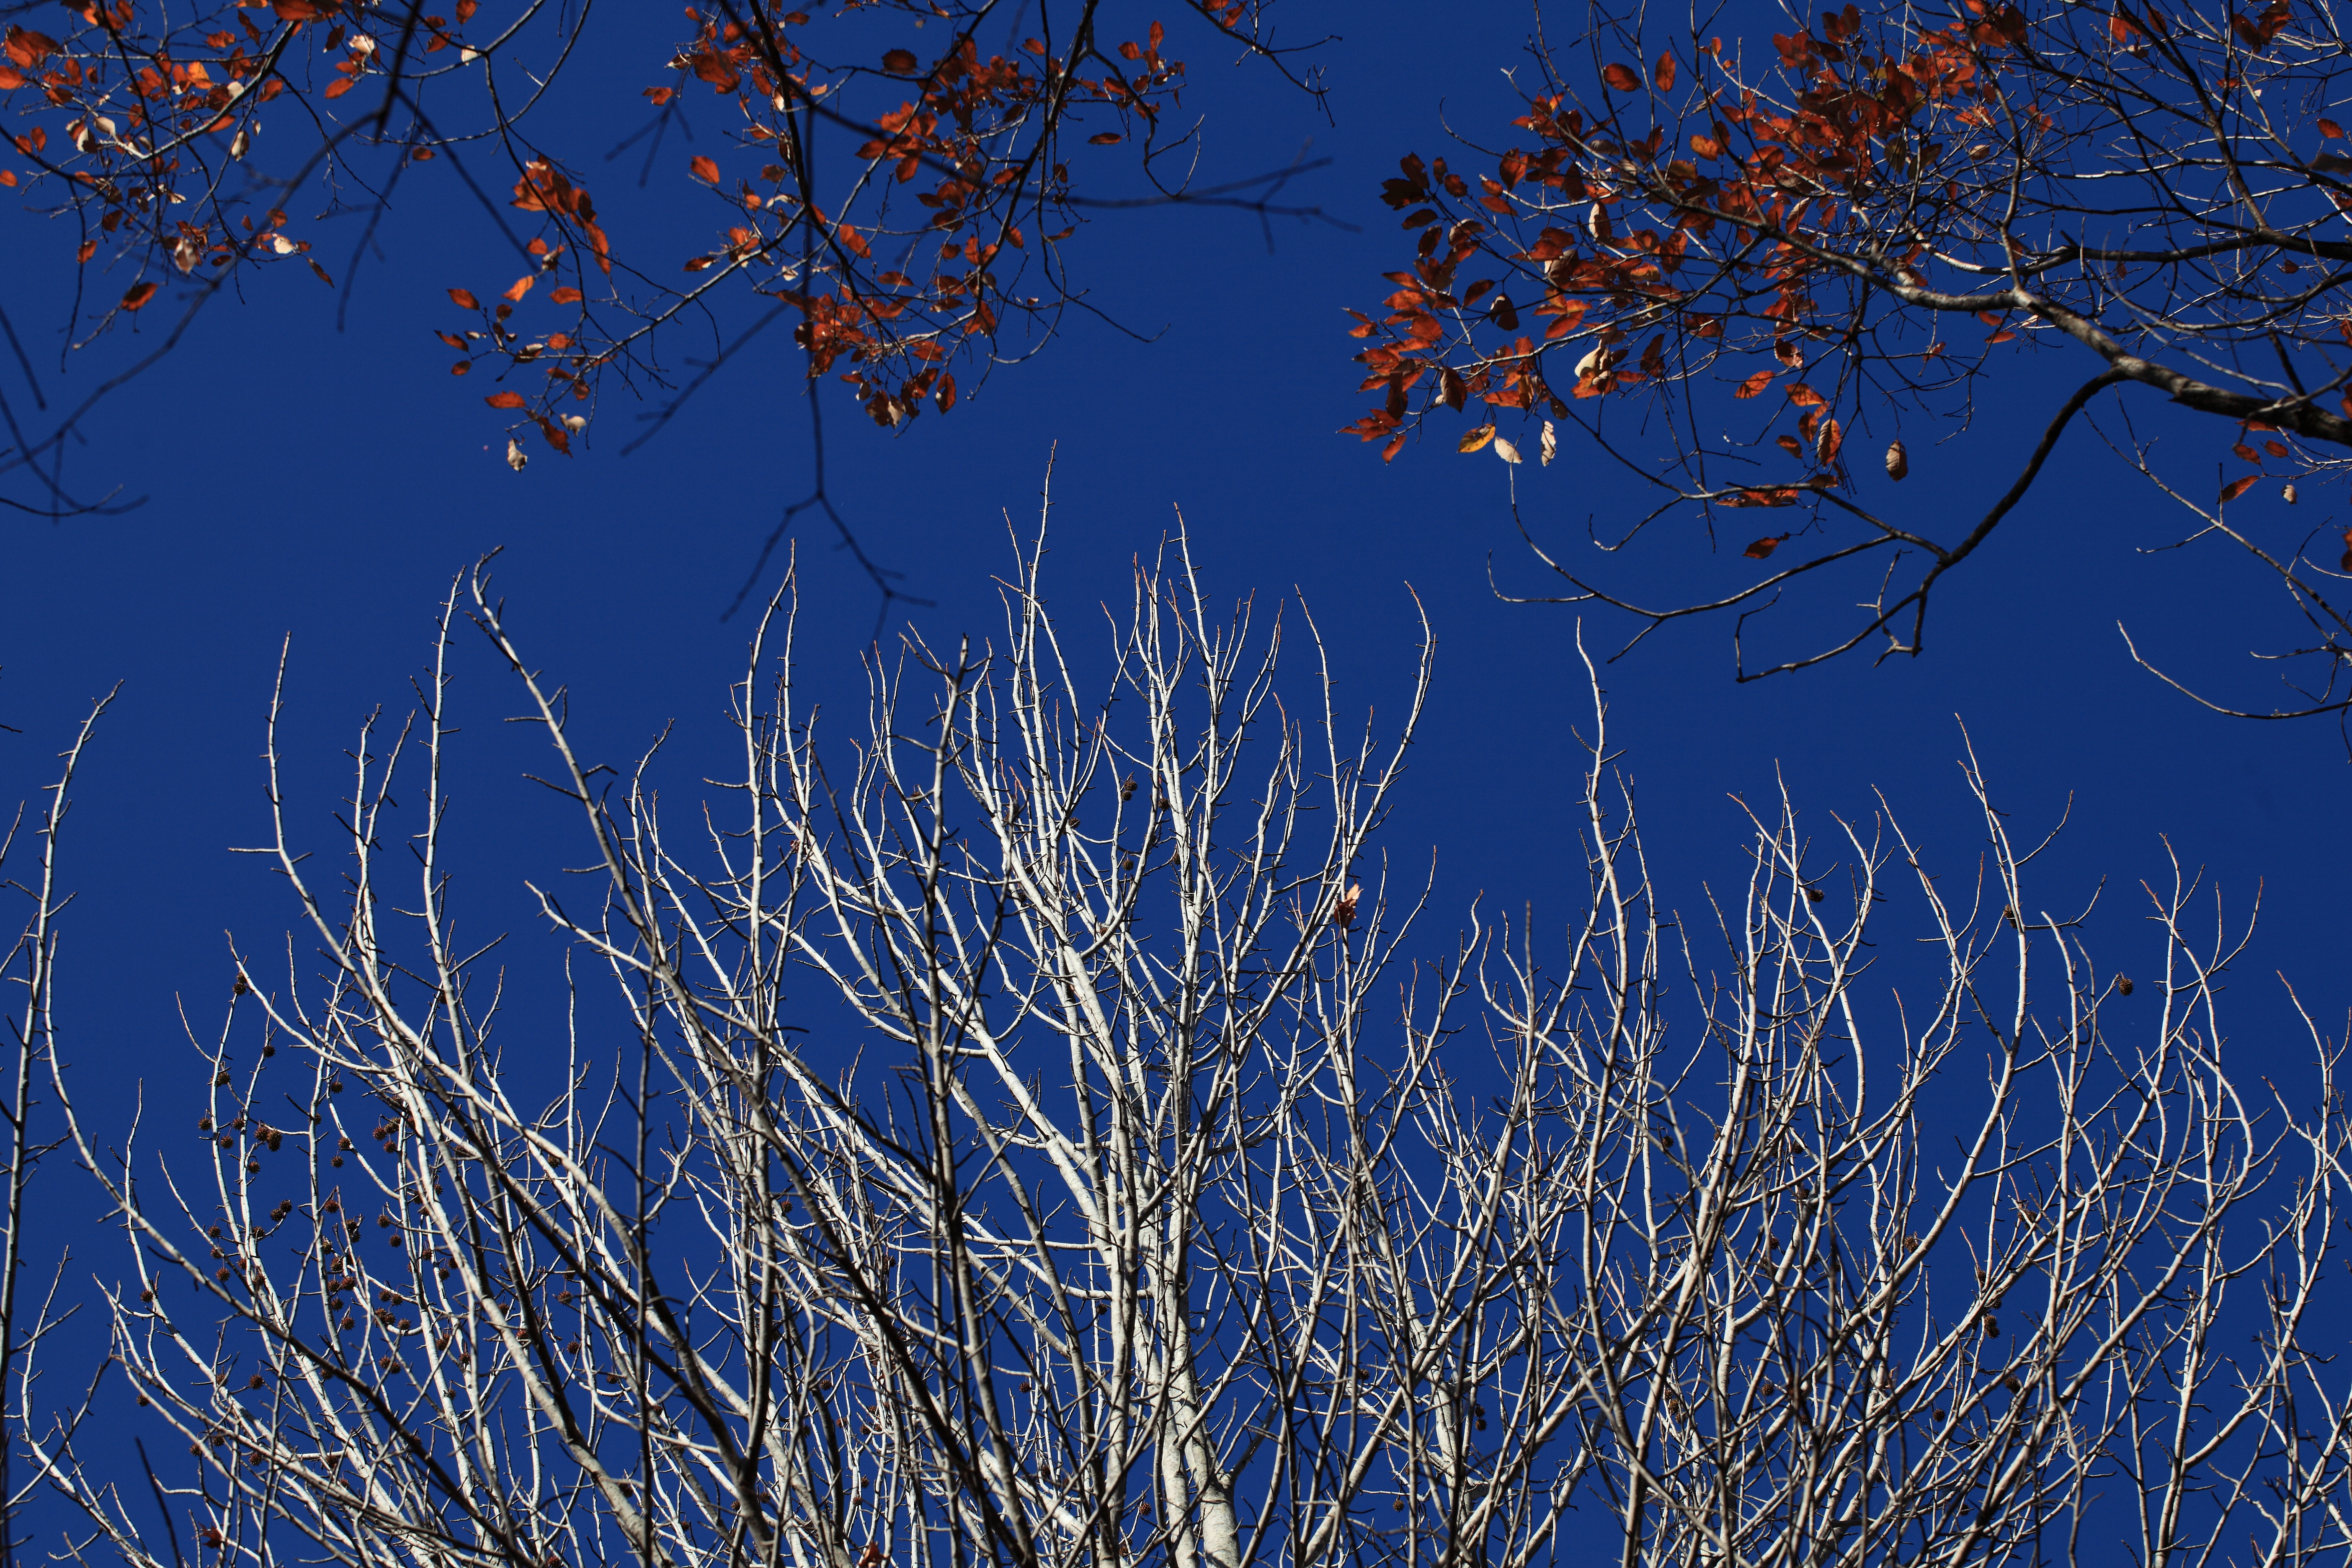
tree, grass, branch, snow, winter, plant, sky, sunlight, flower, frost, high, season, 5d, hires, markii, hi, res, resolution, freezing, grass family